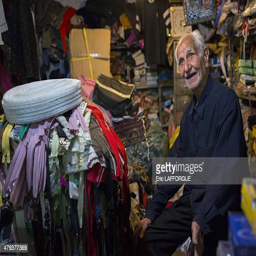
old man selling clothes in the bazaar